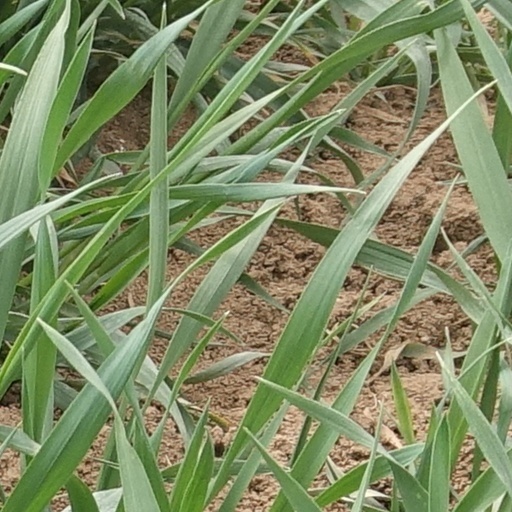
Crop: wheat